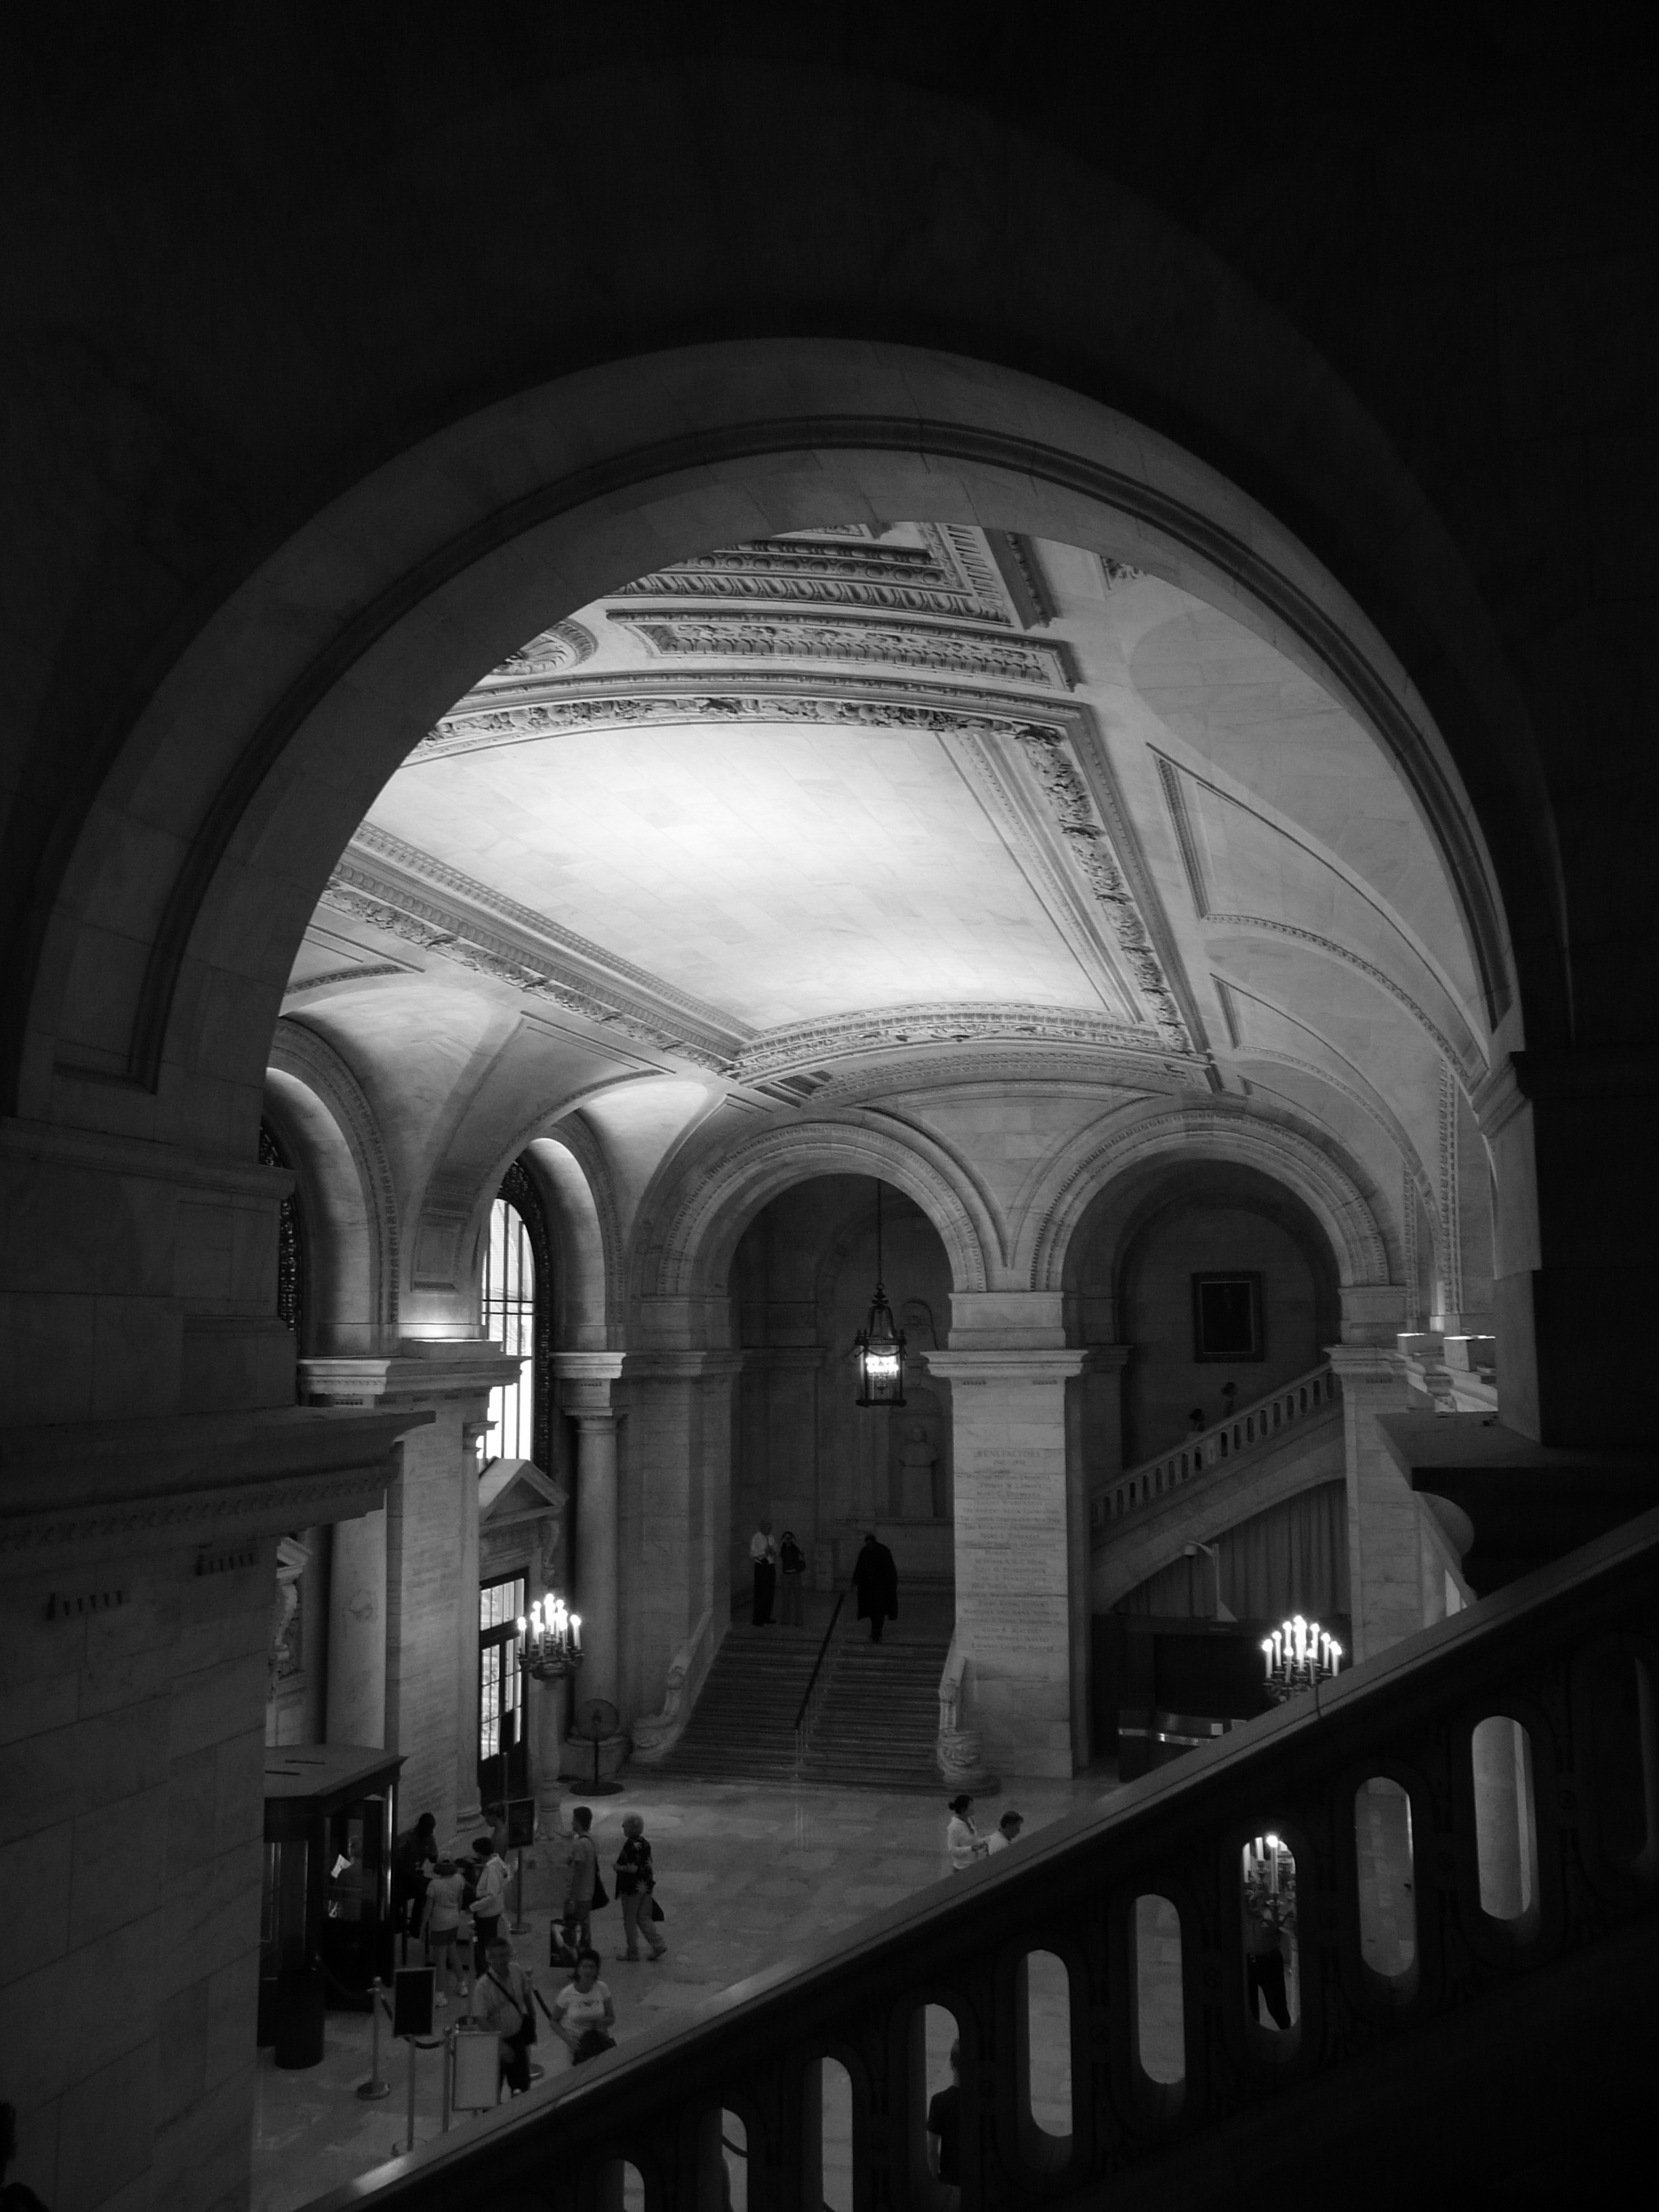
light, black and white, architecture, white, photography, building, new york city, arch, nyc, darkness, church, black, monochrome, place of worship, library, symmetry, shape, public library, monochrome photography